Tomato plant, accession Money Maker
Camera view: tilt-top (135 deg); turntable rotation: 210 degrees
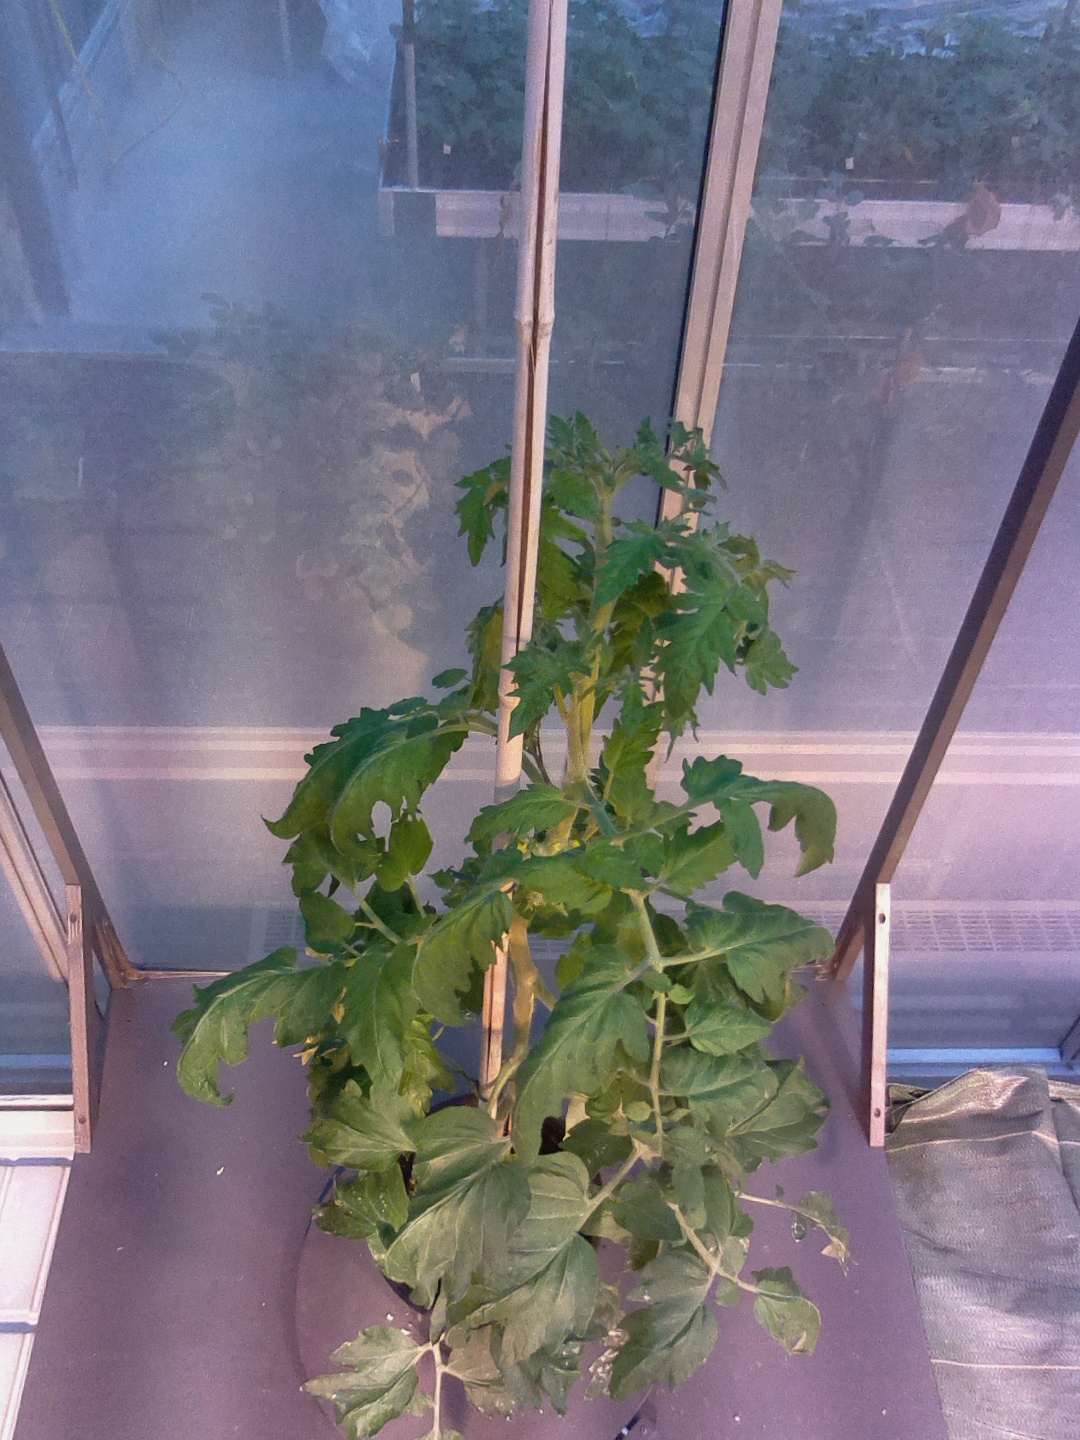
BBCH growth stage 69: End of flowering, 90%-100% of flowers open, more petals falling